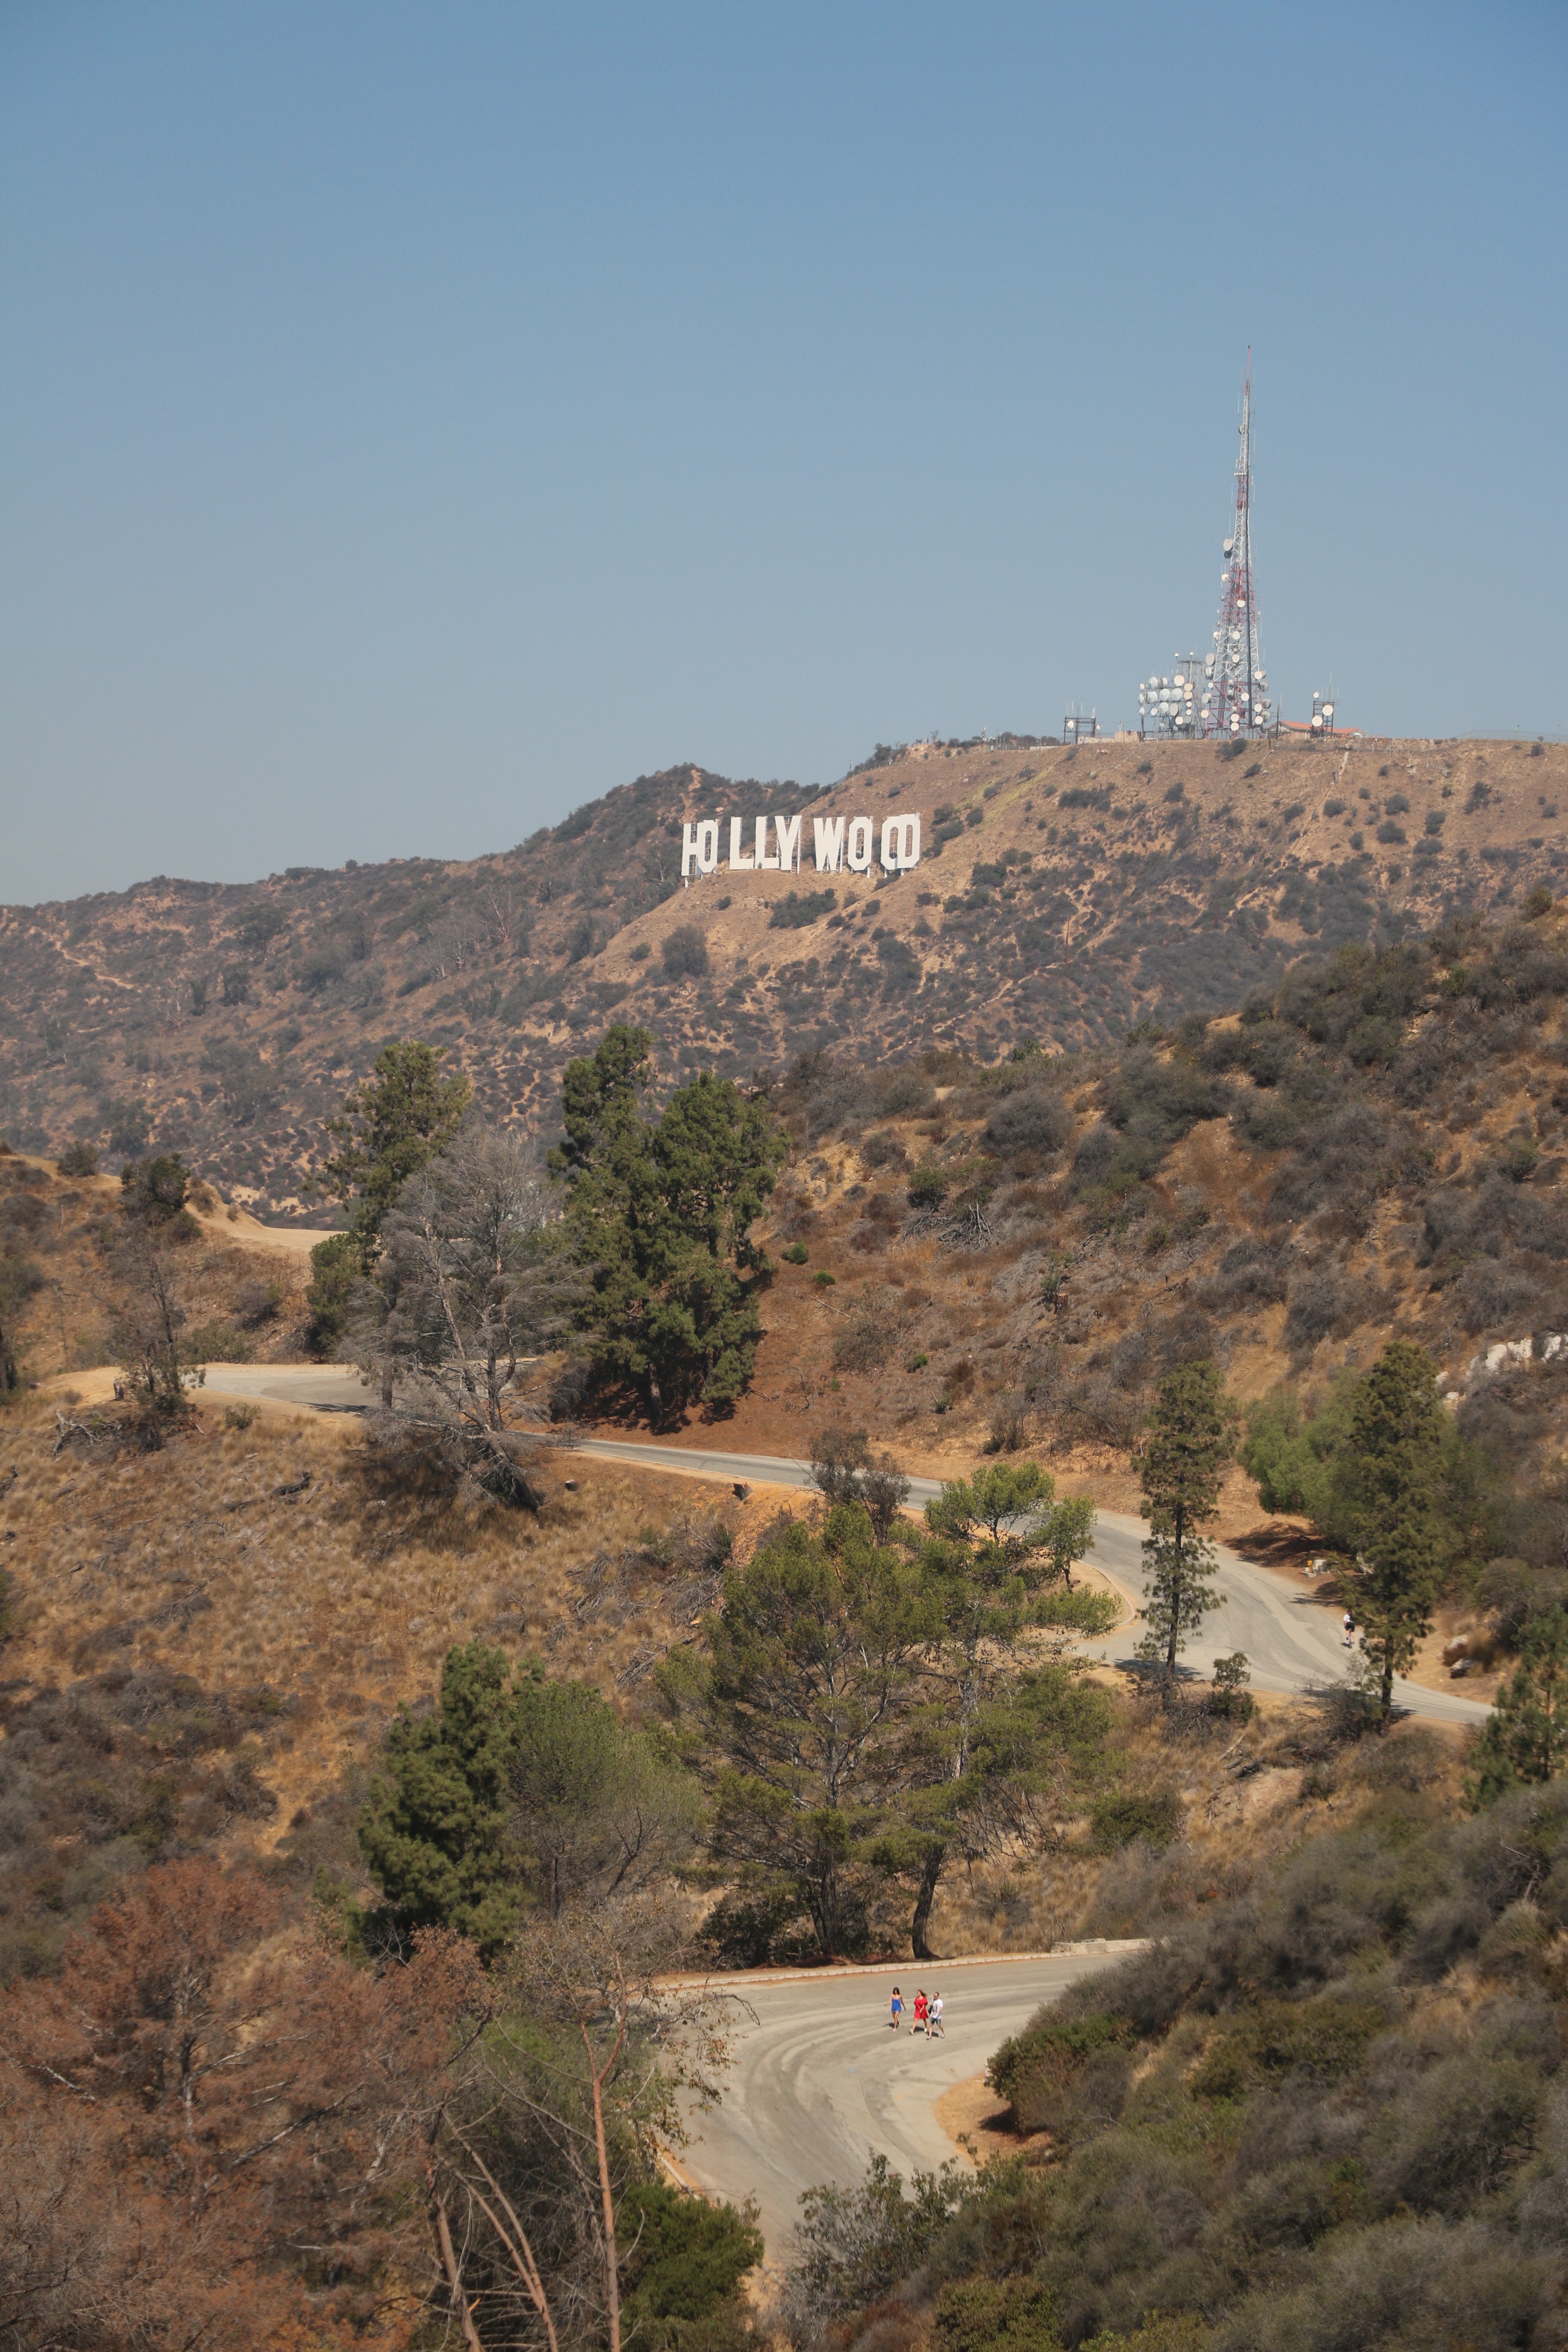
landscape, mountain, hill, cliff, hollywood, sign, landmark, terrain, geology, los angeles, aerial photography, ancient history